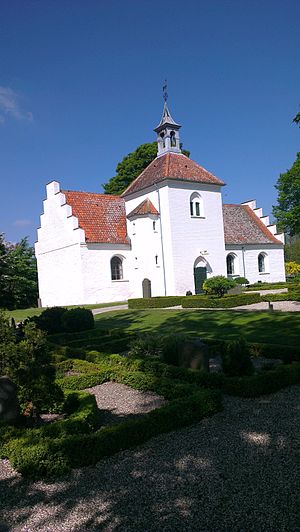
Kyndby Kirke
Kyndby Kirke set fra sydvest
Kyndby Kirke i Kyndby Sogn i Horns Herred
Kyndby Kirke ligger i landsbyen Kyndby ca. 11 km SV for Frederikssund.